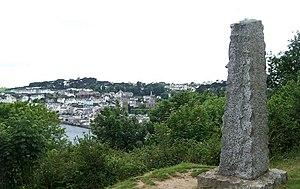
Arthur Quiller-Couch, né le 21 novembre 1863 à Bodmin, Cornouailles et mort le 12 mai 1944 à Fowey, est un professeur de littérature, romancier, poète, anthologiste, et critique littéraire britannique qui a signé ses œuvres « Q ».